Toucan

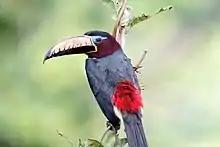
The lettered aracari is the smallest species of toucan.

Toucans range in size from the lettered aracari ("Pteroglossus inscriptus"), at and , to the toco toucan ("Ramphastos toco"), at and . Their bodies are short (of comparable size to a crow's) and compact. The tail is rounded and varies in length, from half the length to the whole length of the body. The neck is short and thick. The wings are small, as they are forest-dwelling birds who only need to travel short distances, and are often of about the same span as the bill-tip-to-tail-tip measurements of the bird.